BitComet

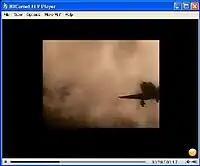

client written in C++ for Microsoft Windows and available in 52 different languages. Its first public release was version 0.28. The current BitComet logo has been used since version 0.50.